Jhutha Sach (film)

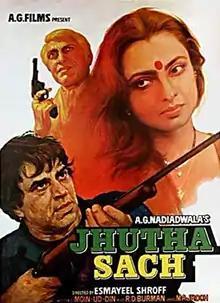
Poster

Jhutha Sach is a 1984 Hindi-language drama film directed by Esmayeel Shroff and produced by A. G. Nadiadwala. It starring Dharmendra and Rekha. The film was remade in Telugu as "Kodetrachu". It was the second movie for child actor Jugal Hansraj, after "Masoom". the film was remake of 1982 Pakistani film "Sangdil"